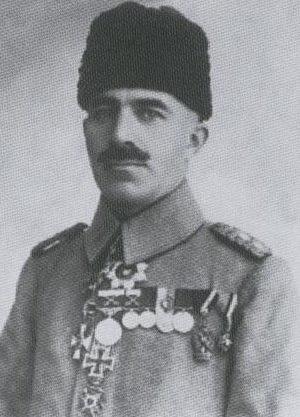
Behiç Erkin est un militaire, directeur général de l'entreprise ferroviaire nationale turque, ministre et diplomate turc.
L'ambassade de Turquie en France est la représentation diplomatique de la République de Turquie auprès de la République française. Elle est située au 16 avenue de Lamballe, dans le 16ᵉ arrondissement de Paris, la capitale du pays. Son ambassadeur est, depuis 2017, İsmail Hakkı Musa.